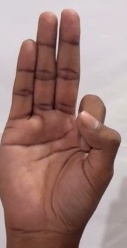
ASL sign: F